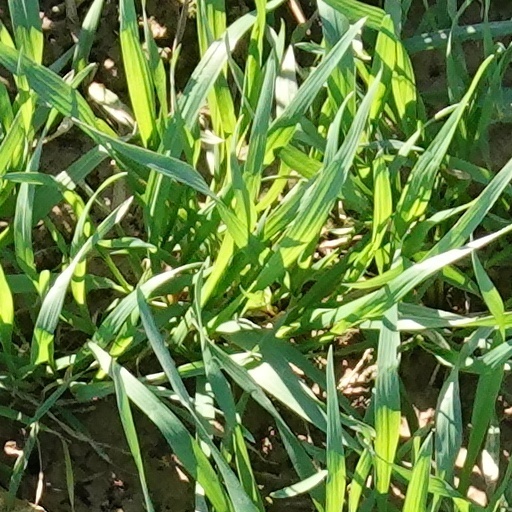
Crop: wheat